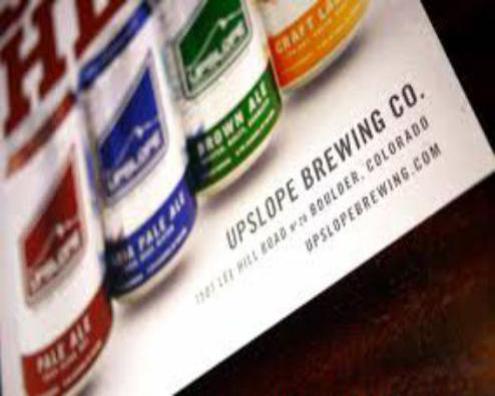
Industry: Food